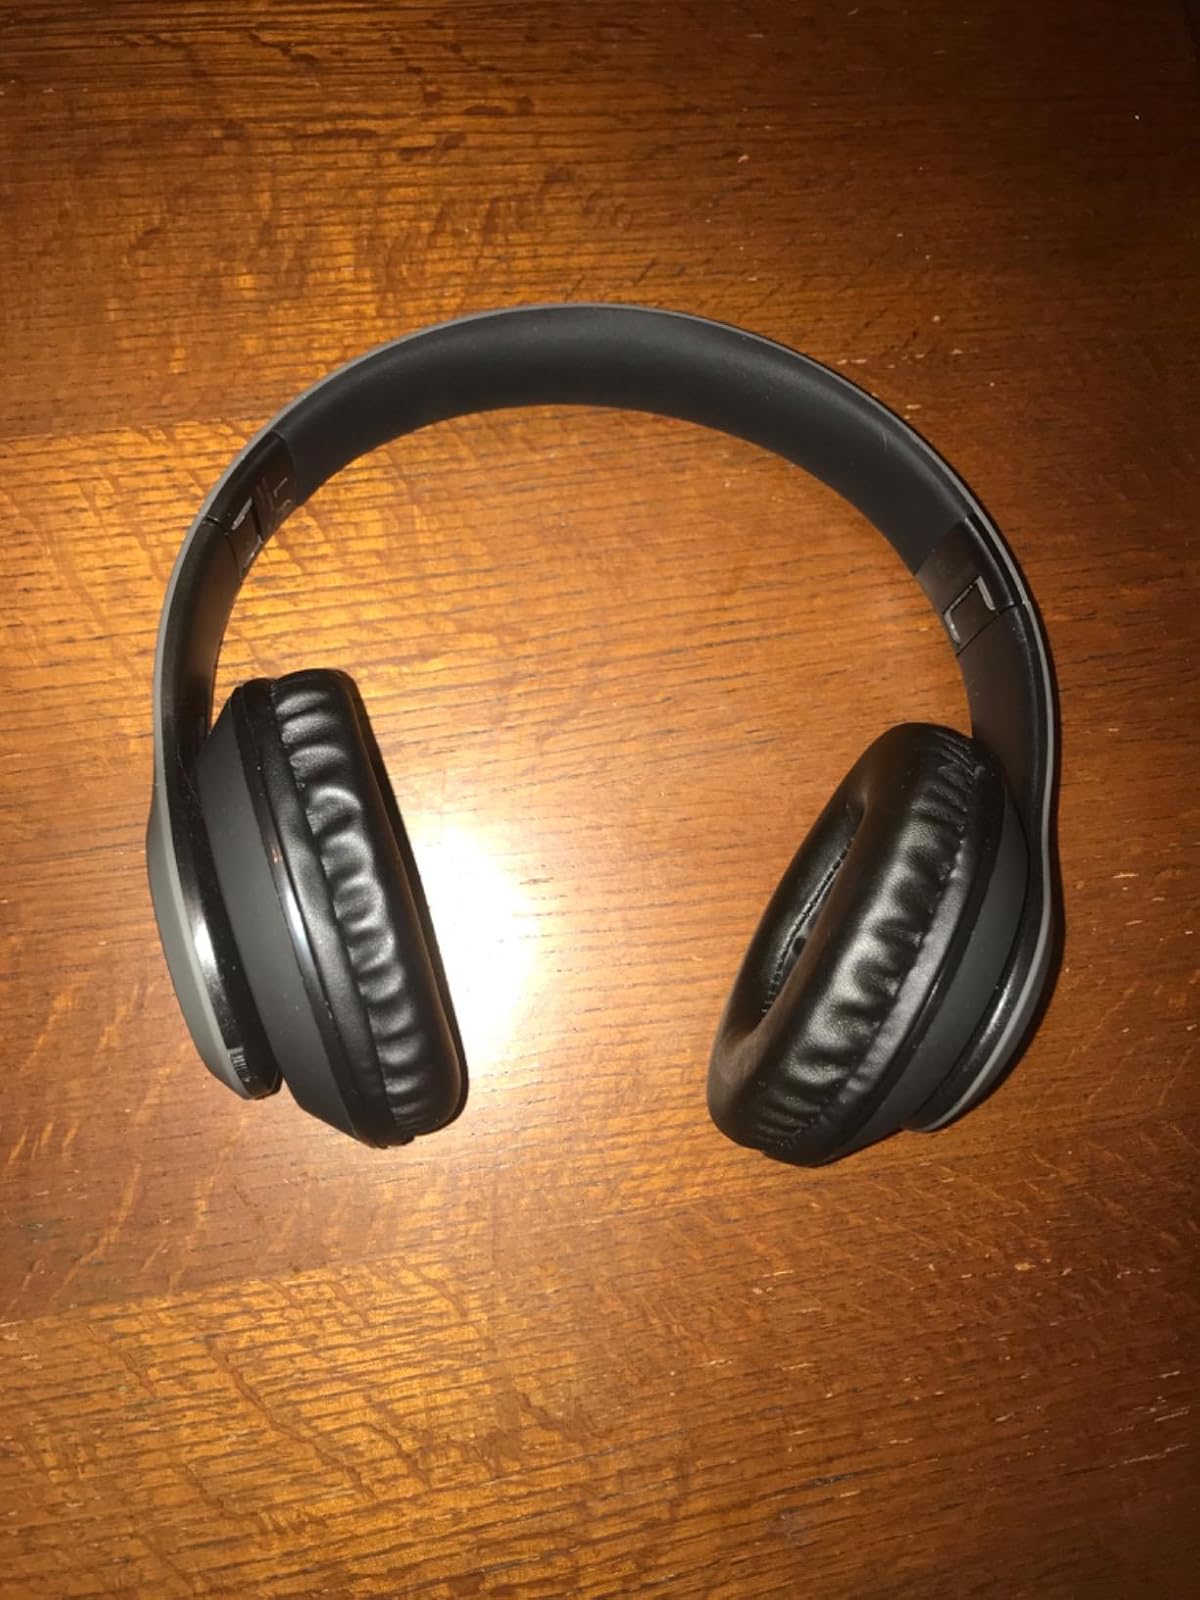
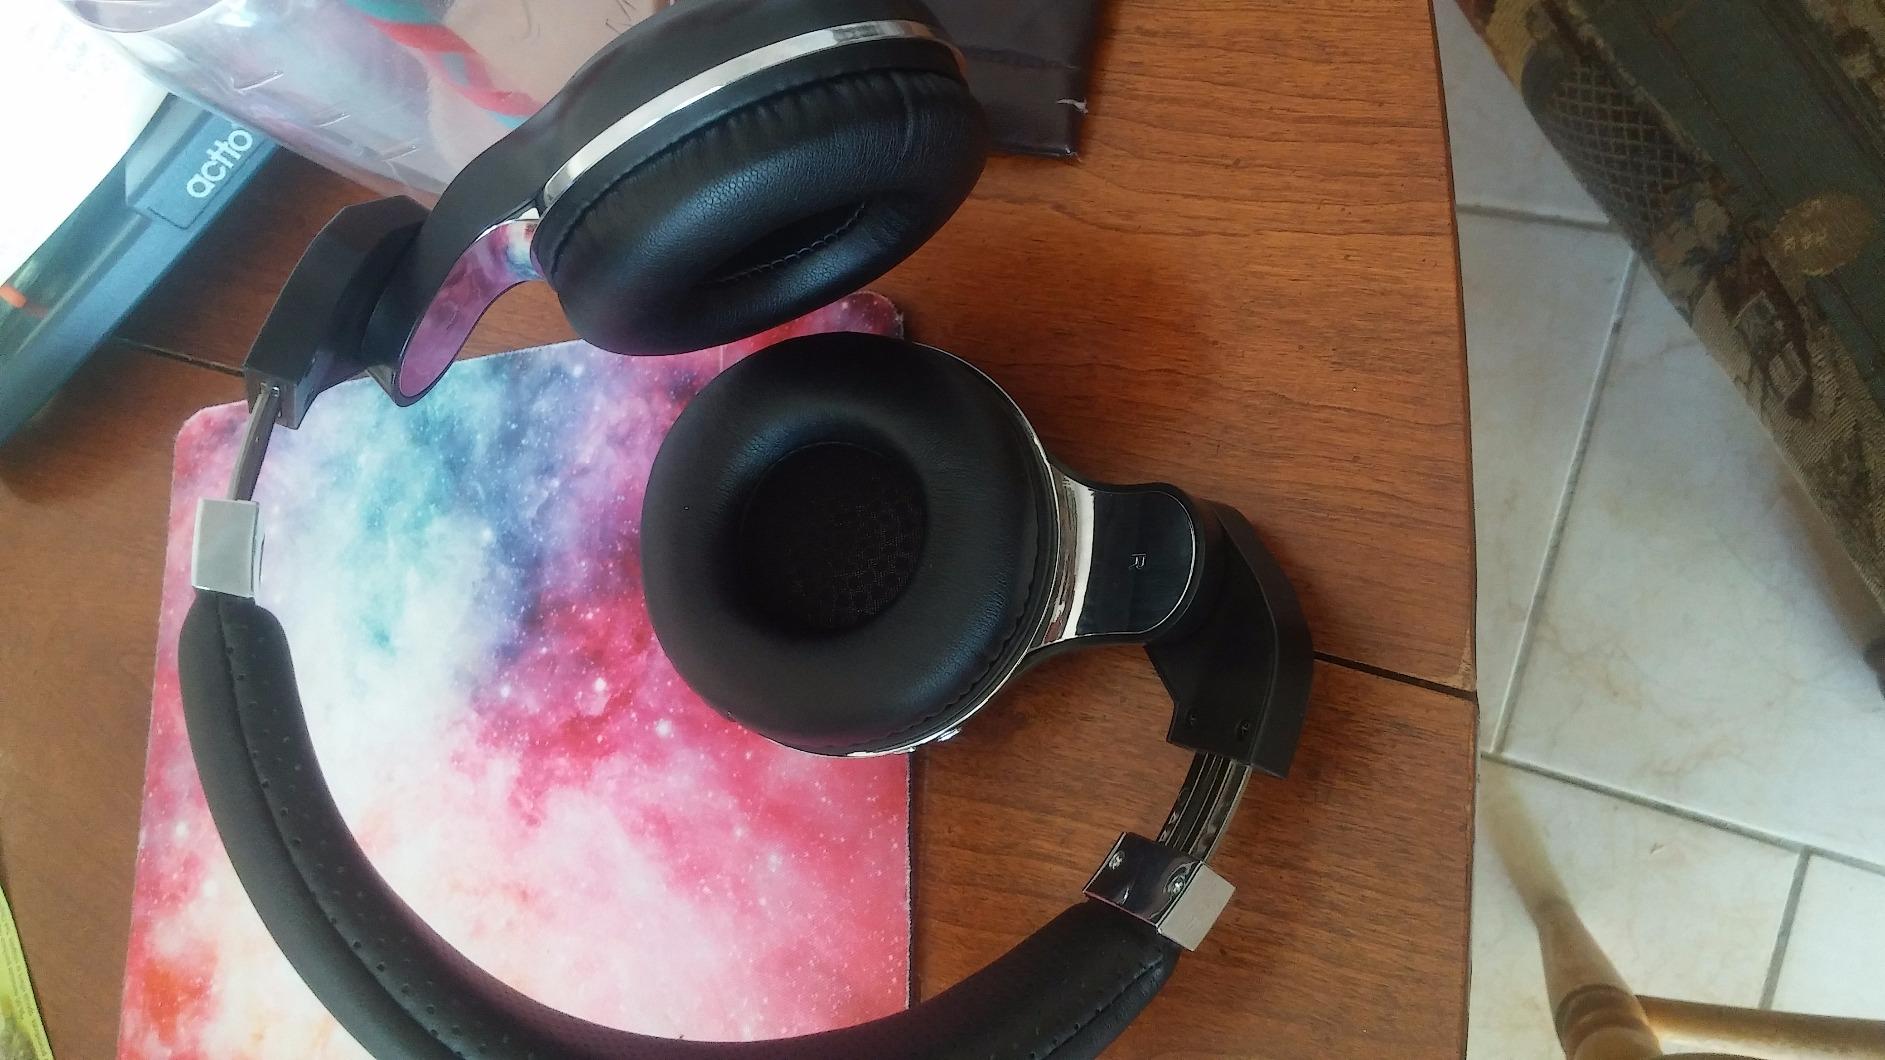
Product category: headphones
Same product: no